Esch's Spur Bridge

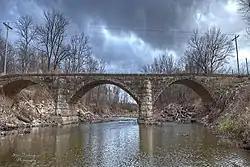

Esch's Spur Bridge is a triple span stone arch bridge which crosses Grouse Creek near Dexter, Kansas. It is long and wide (from curb to curb).